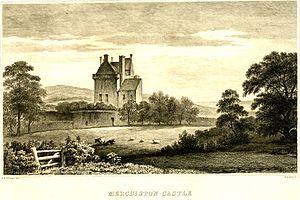
John Napier, parfois francisé en Jean Neper, né le 1ᵉʳ février 1550 et mort le 4 avril 1617, est un théologien, physicien, astronome et mathématicien écossais.